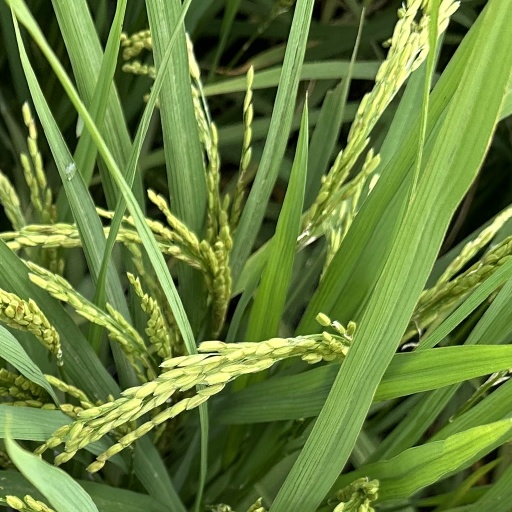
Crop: rice